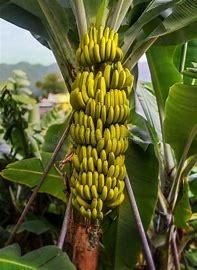
Label: banana